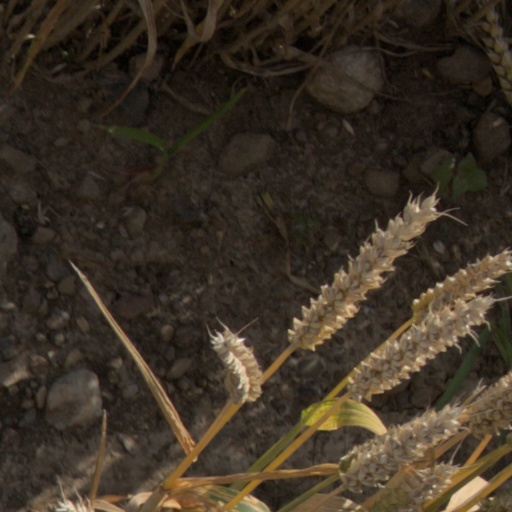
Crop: wheat